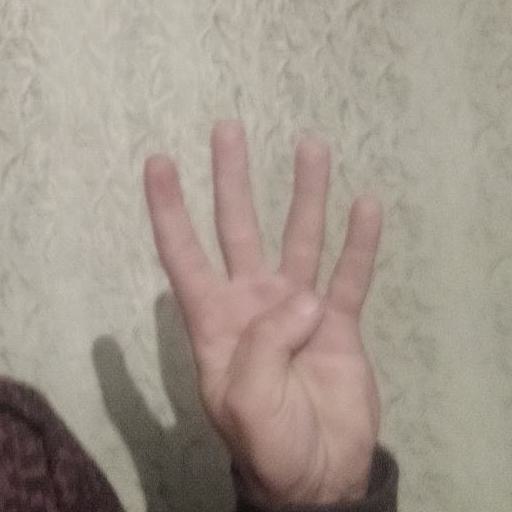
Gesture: four